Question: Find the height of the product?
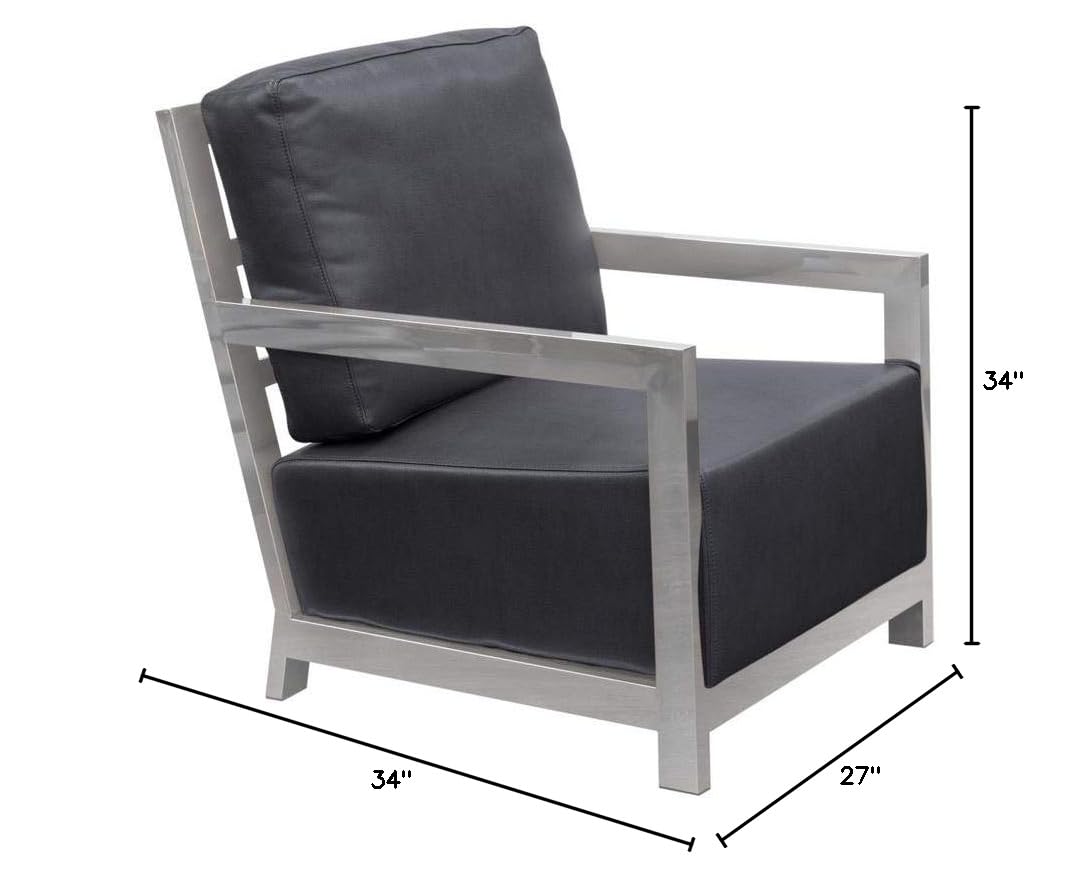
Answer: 34.0 inch